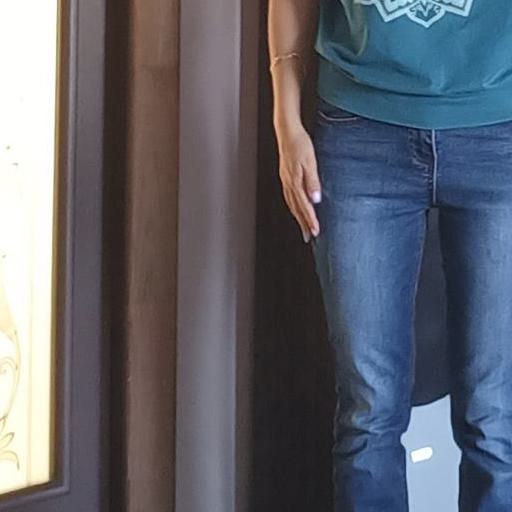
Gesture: no_gesture